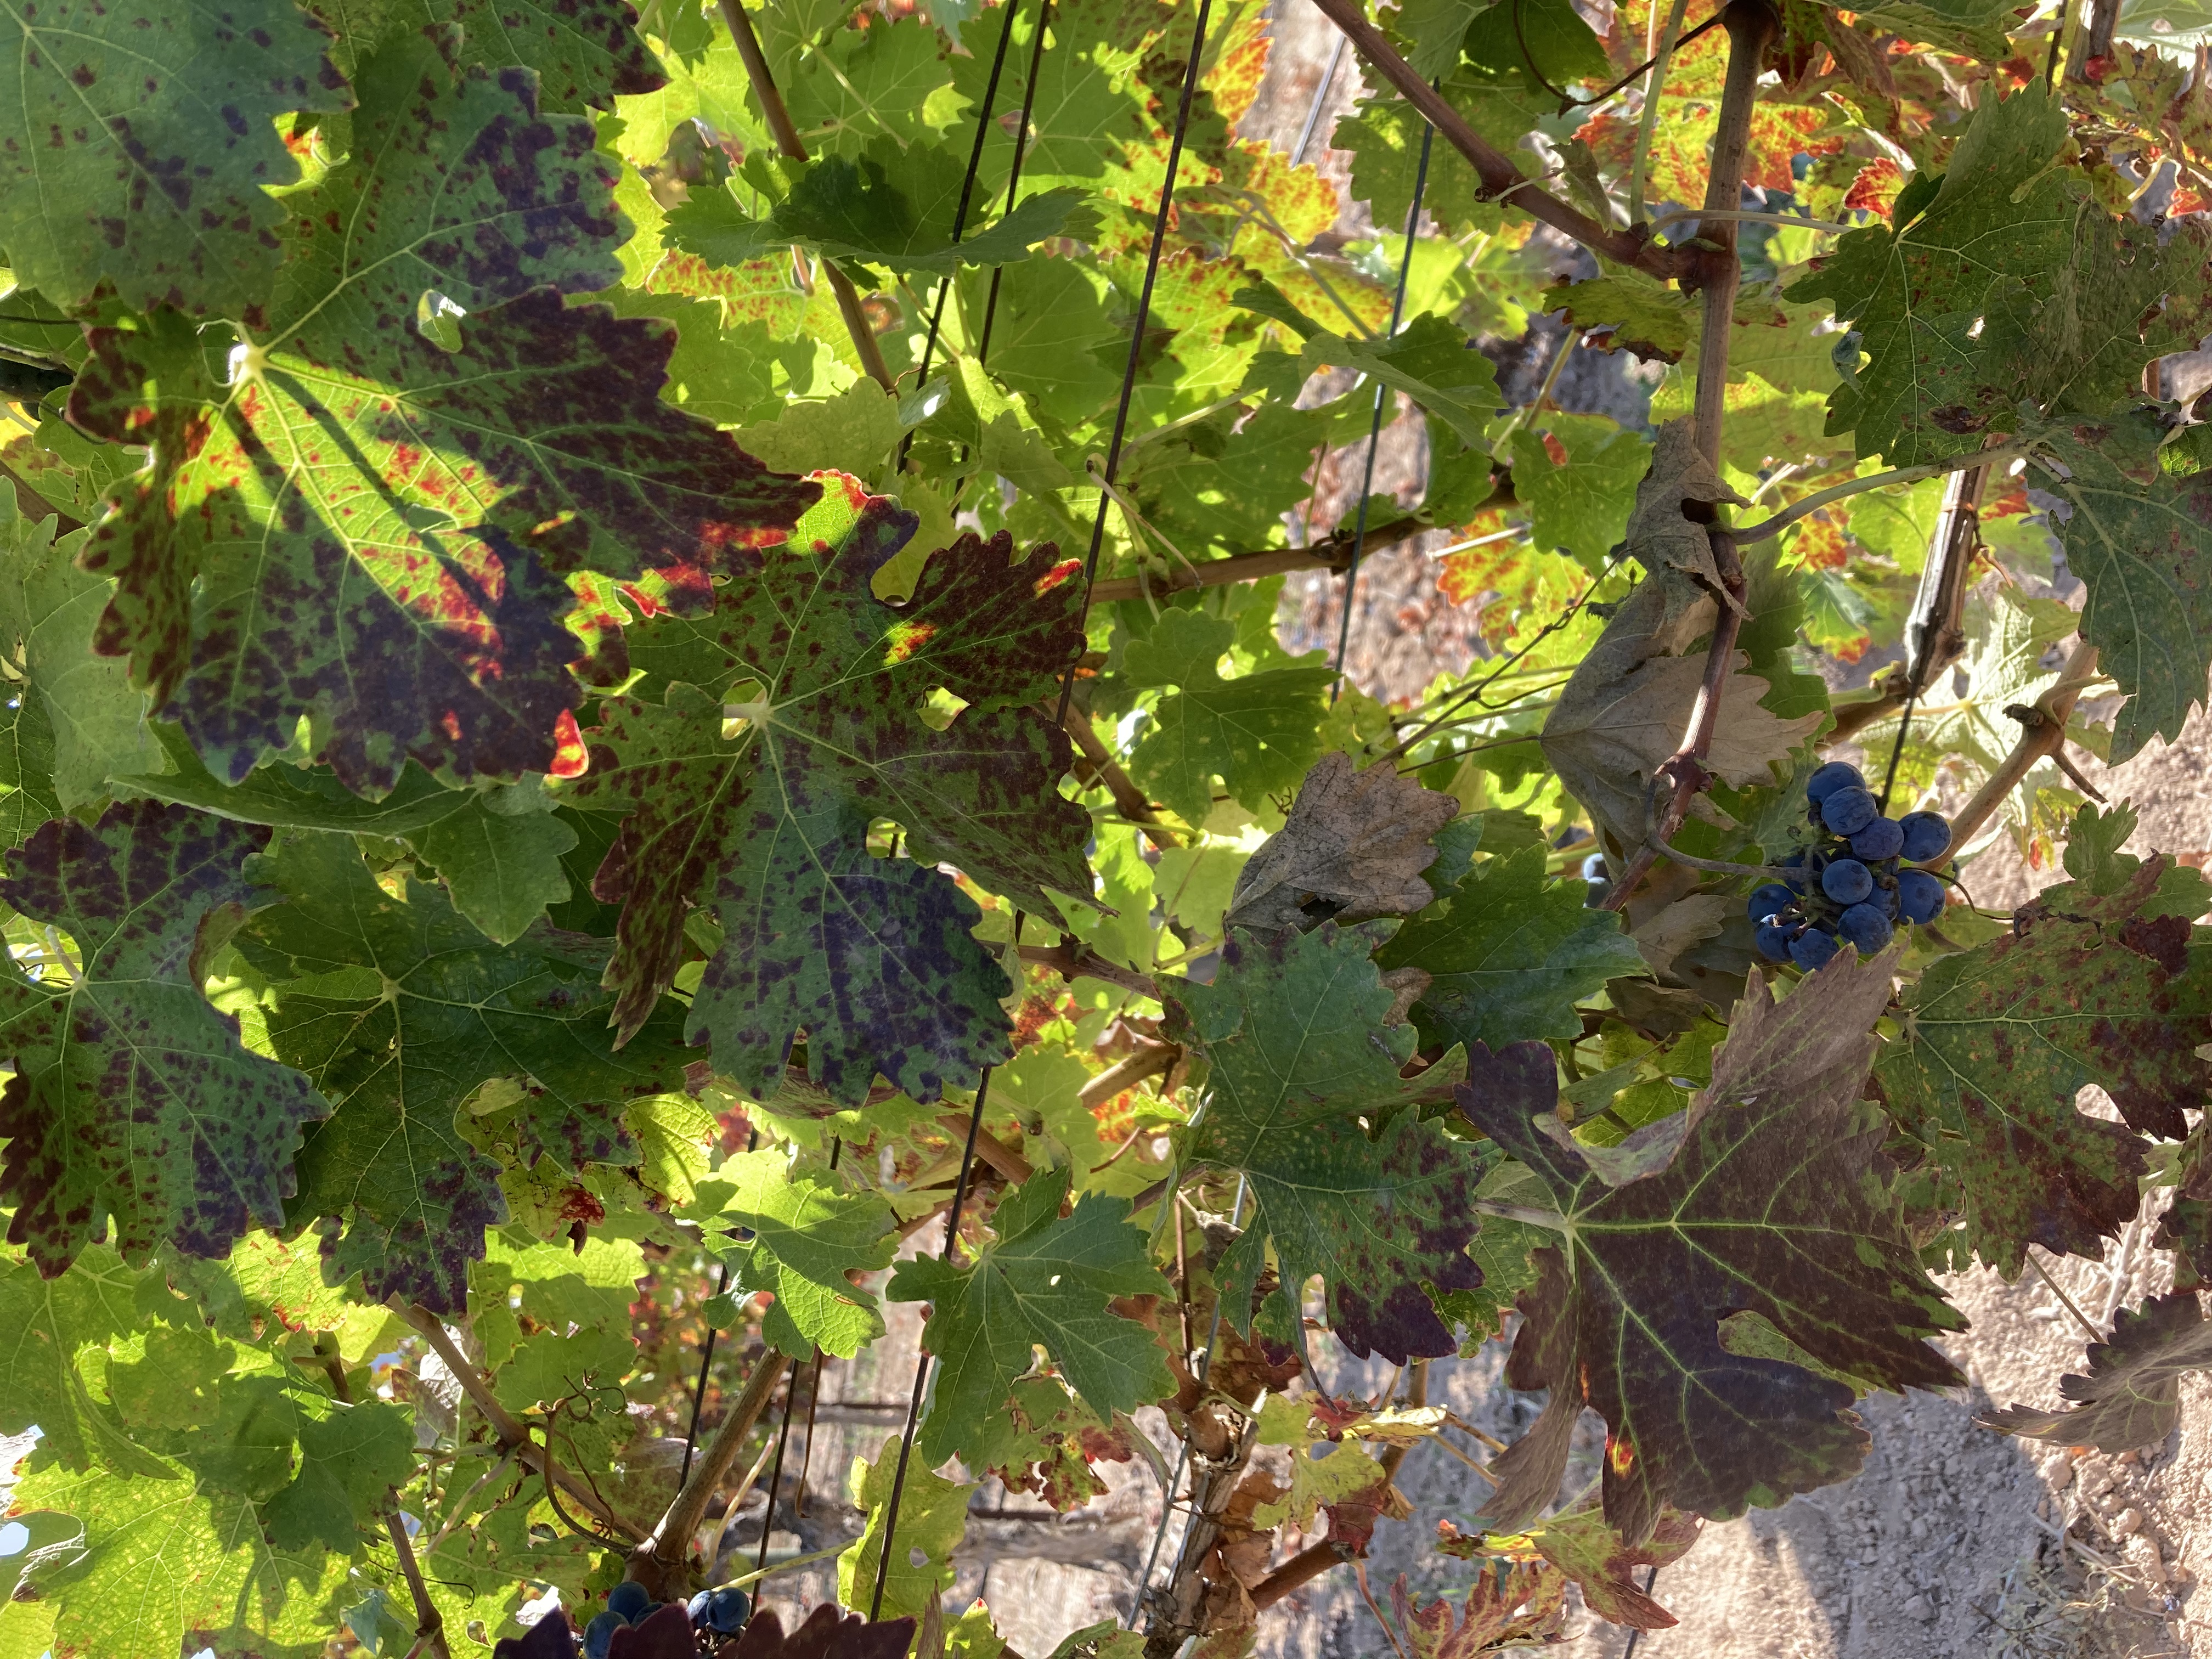
Label: Leafroll 3